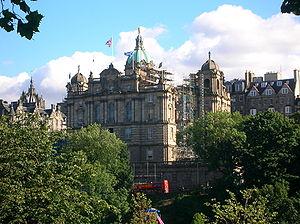
Halifax-Bank of Scotland était un groupe bancaire et d'assurance britannique, anciennement coté en bourse de Londres.
La Banque d'Écosse est une banque commerciale régionale en Écosse qui conserve traditionnellement le pouvoir d'émission des livres. Elle ne doit pas être confondue avec la Royal Bank of Scotland. Fondée en 1695, c'est l'une des plus anciennes banques britanniques et la seule institution à avoir été créée du temps de l'ancien Parlement écossais qui fut supprimé en 1707. À la suite de sa fusion avec Halifax elle-même rachetée par la Lloyds, elle appartient aujourd'hui à Lloyds Banking Group.
L’économie de l’Écosse est étroitement liée à celle du Royaume-Uni et est essentiellement basée sur un système capitaliste avec très peu d’intervention de la part de l’État. Après la Révolution industrielle, l’économie écossaise est dominée par la construction navale, l’industrie minière et sidérurgique. La participation de l’Écosse à l’Empire britannique lui a permis d’exporter sa production à travers le monde. Mais l’industrie lourde a décliné dans la dernière partie du XXᵉ siècle, menant à une remarquable mutation de l’économie de l’Écosse désormais basée sur la technologie et les services. Les années 1980 ont vu le développement de la Silicon Valley écossaise: Silicon Glen, entre Glasgow et Édimbourg et abritant beaucoup de grandes entreprises technologiques venues s’implanter en Écosse. Aujourd’hui, l’industrie technologique emploie 41 000 personnes. Les entreprises basées en Écosse sont spécialisées dans les systèmes d’information, la défense, l’électronique, et les semi-conducteurs. Il existe également un secteur de développement et design électronique particulièrement dynamique et en pleine croissance, basé sur ses liens avec les universités et les compagnies locales.
Édimbourg /edɛ̃buʁ/ est une ville d'Écosse au Royaume-Uni.